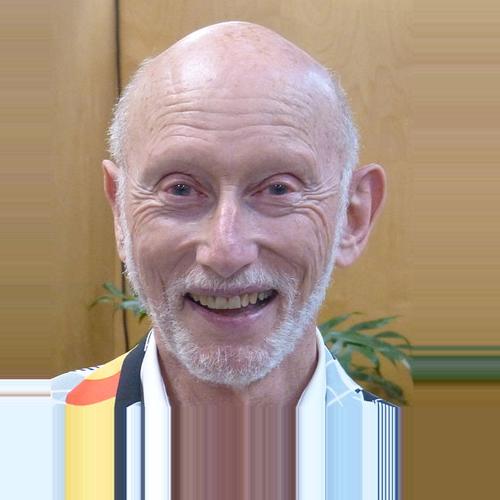
Age: 76